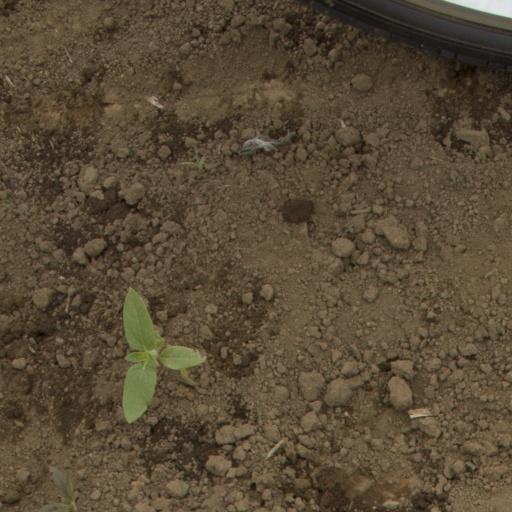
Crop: Jerusalem artichoke